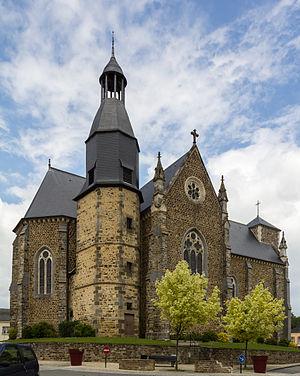
La Mézière est une commune française située dans le département d'Ille-et-Vilaine en région Bretagne, peuplée de 4 892 habitants.